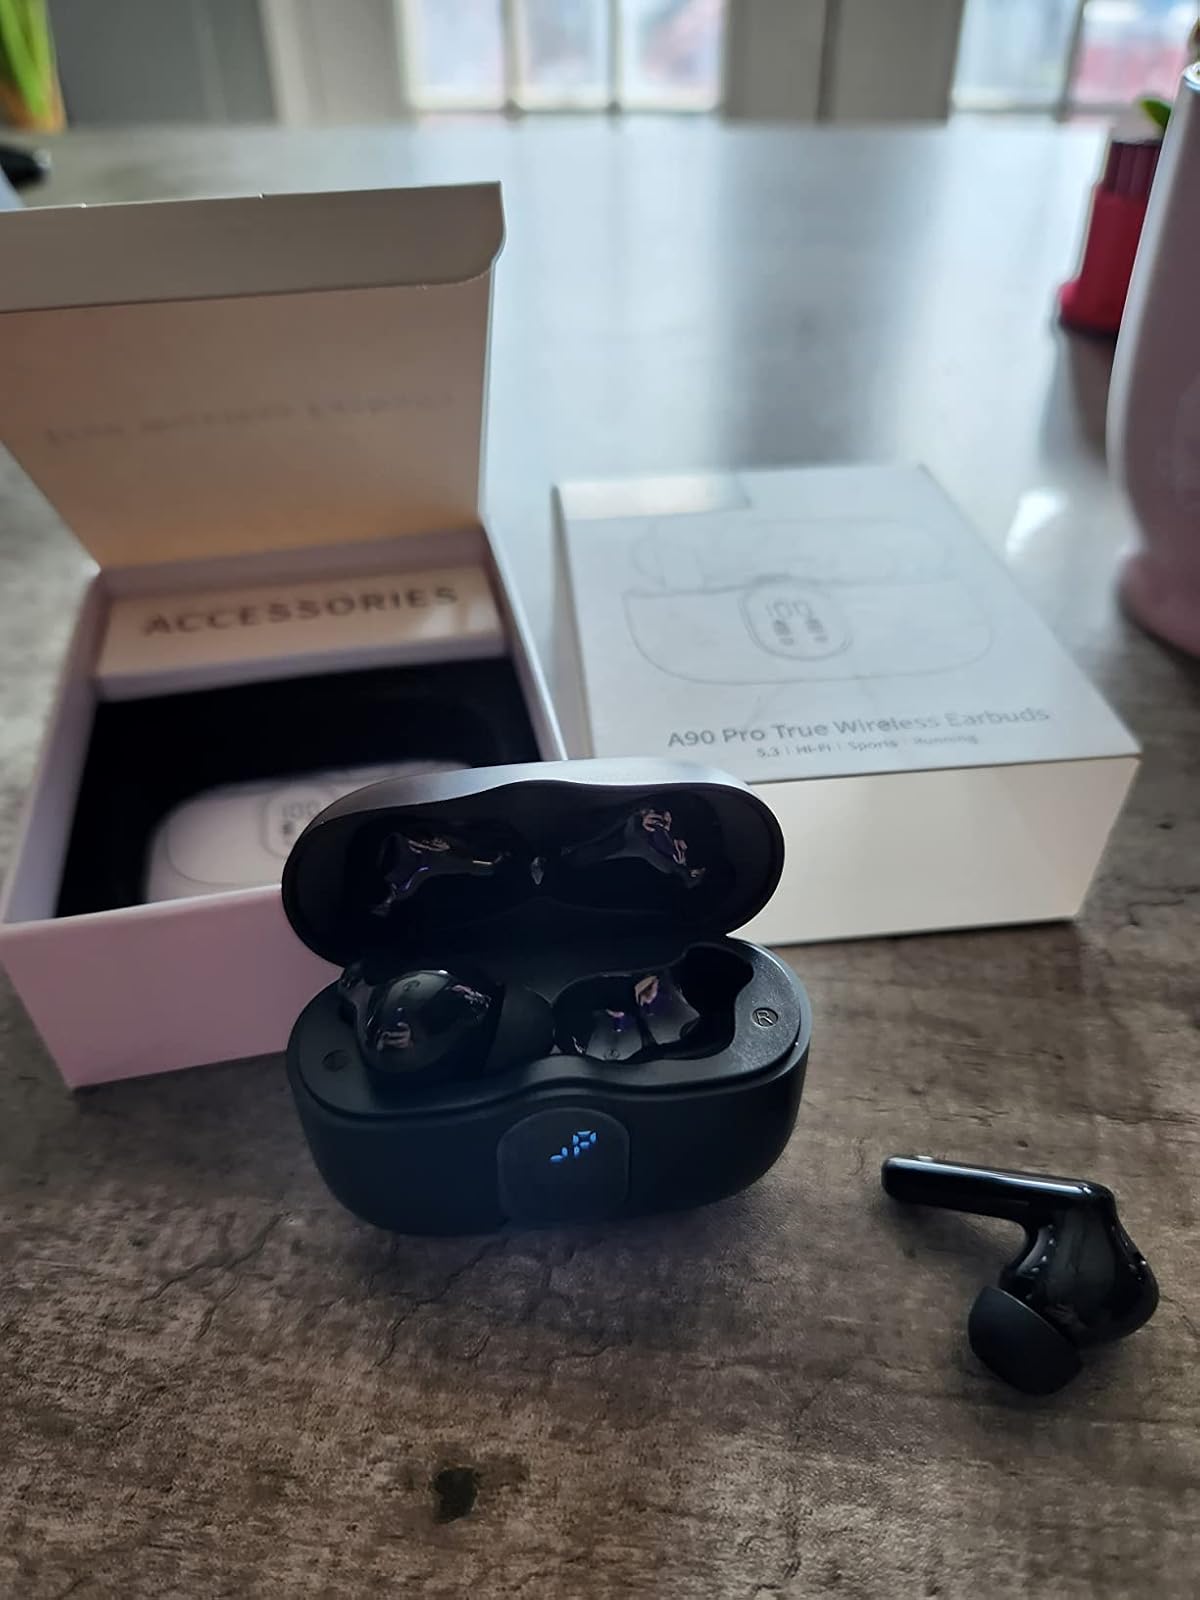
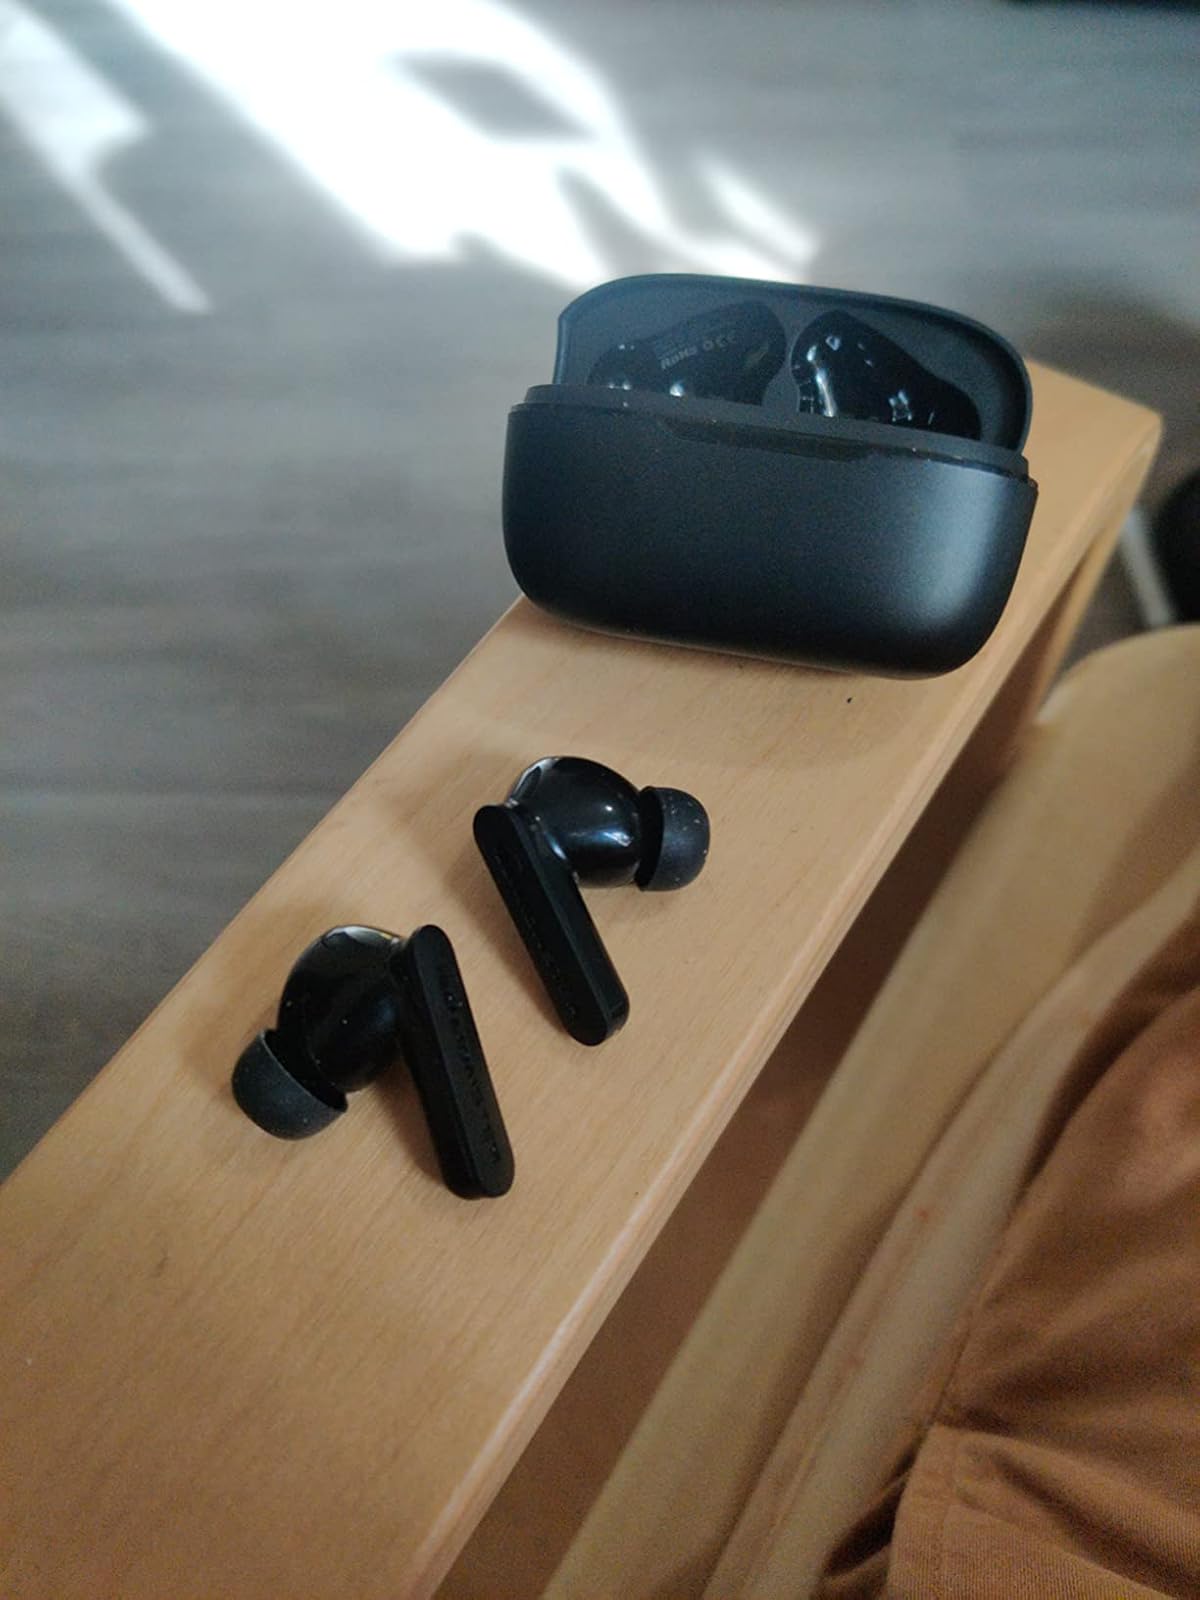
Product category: earbuds
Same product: no